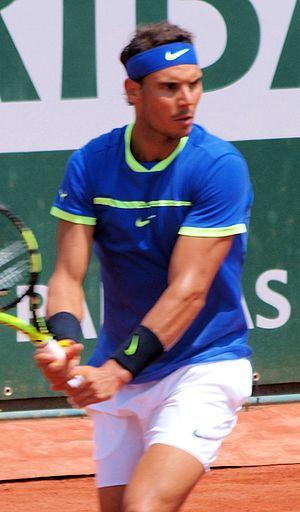
Rafael Nadal lors des Internationaux de France de Tennis au stade Roland Garros de Paris, le 2 juin 2017, durant le match contre Nikoloz Basilashvili.